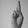
ASL letter: R